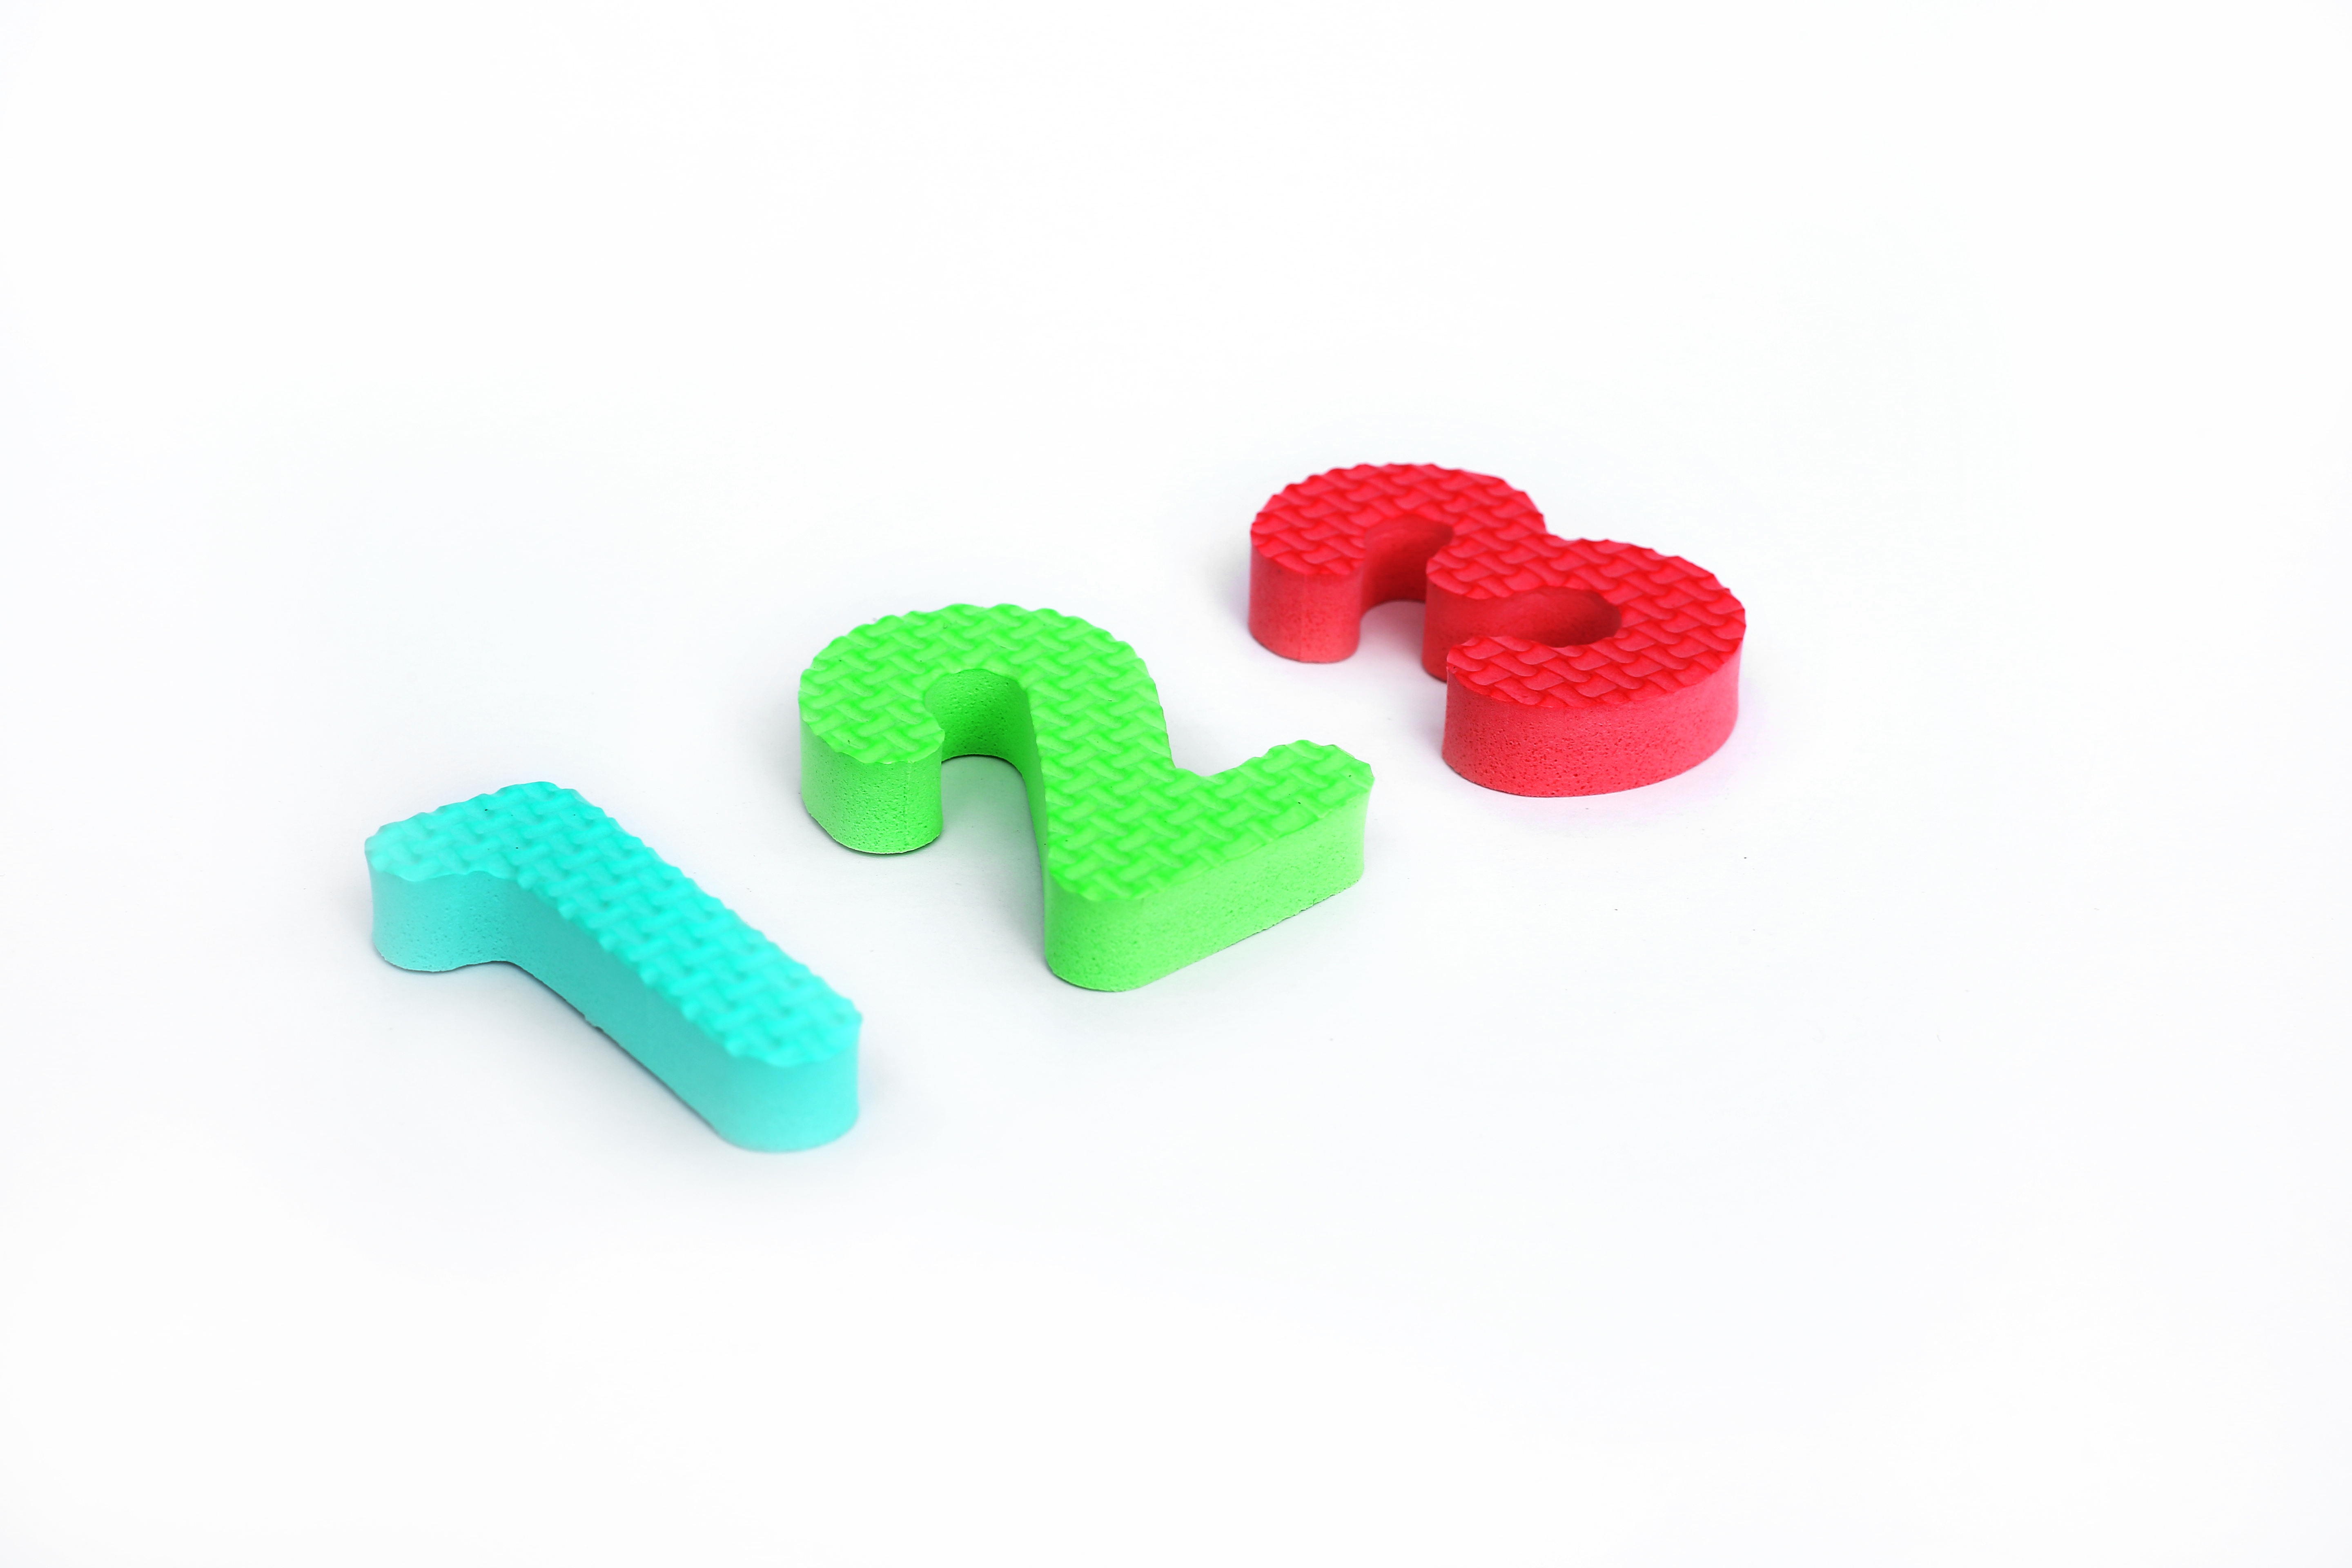
counting, with, white background, aqua, coquelicot, toy